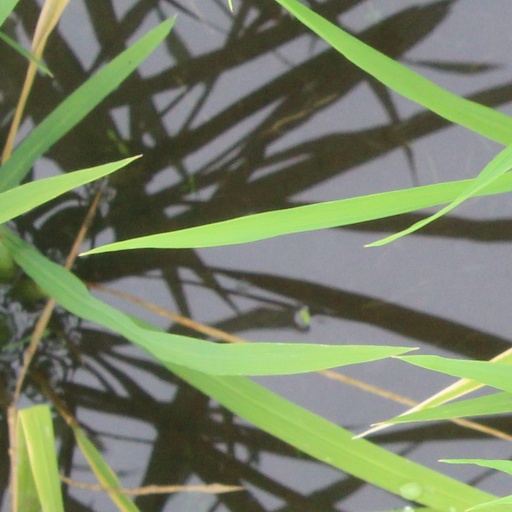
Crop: rice